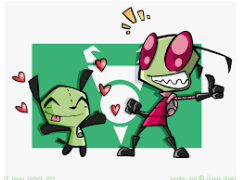
Portrait style: Cartoon Portrait